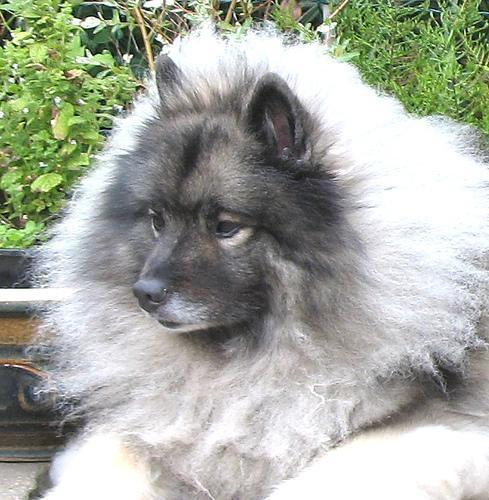
keeshond